Lokmanya Tilak Municipal Medical College and General Hospital

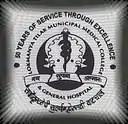

Lokmanya Tilak Municipal Medical College and General Hospital is a public medical college and hospital located in Mumbai, Maharashtra, India. It is recognised by the Medical Council of India. This is one of the oldest medical colleges in Mumbai. The medical college offers MBBS degree.